1769 transit of Venus observed from Tahiti

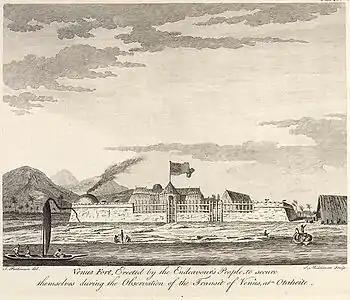
Fort Venus located on the north coast of Tahiti

On 3 June 1769, navigator Captain James Cook, naturalist Joseph Banks, astronomer Charles Green and naturalist Daniel Solander recorded the transit of Venus from the island of Tahiti during Cook's first voyage around the world. During a transit, Venus appears as a small black disc travelling across the Sun. Transits of Venus occur in a pattern that repeats itself every 243 years, with two transits that are eight years apart, separated by breaks of 121.5 and 105.5 years. These men, along with a crew of scientists, were commissioned by the Royal Society of London for the primary purpose of viewing the transit of Venus. Not only would their findings help expand scientific knowledge, it would help with navigation by accurately calculating the observer's longitude. At this time, longitude was difficult to determine and not always precise. A "secret" mission that followed the transit included the exploration of the South Pacific to find the legendary Terra Australis Incognita or "unknown land of the South."